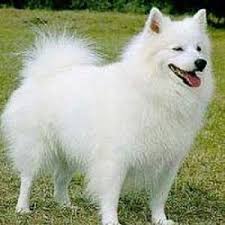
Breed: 232-n000083-Eskimo_dog